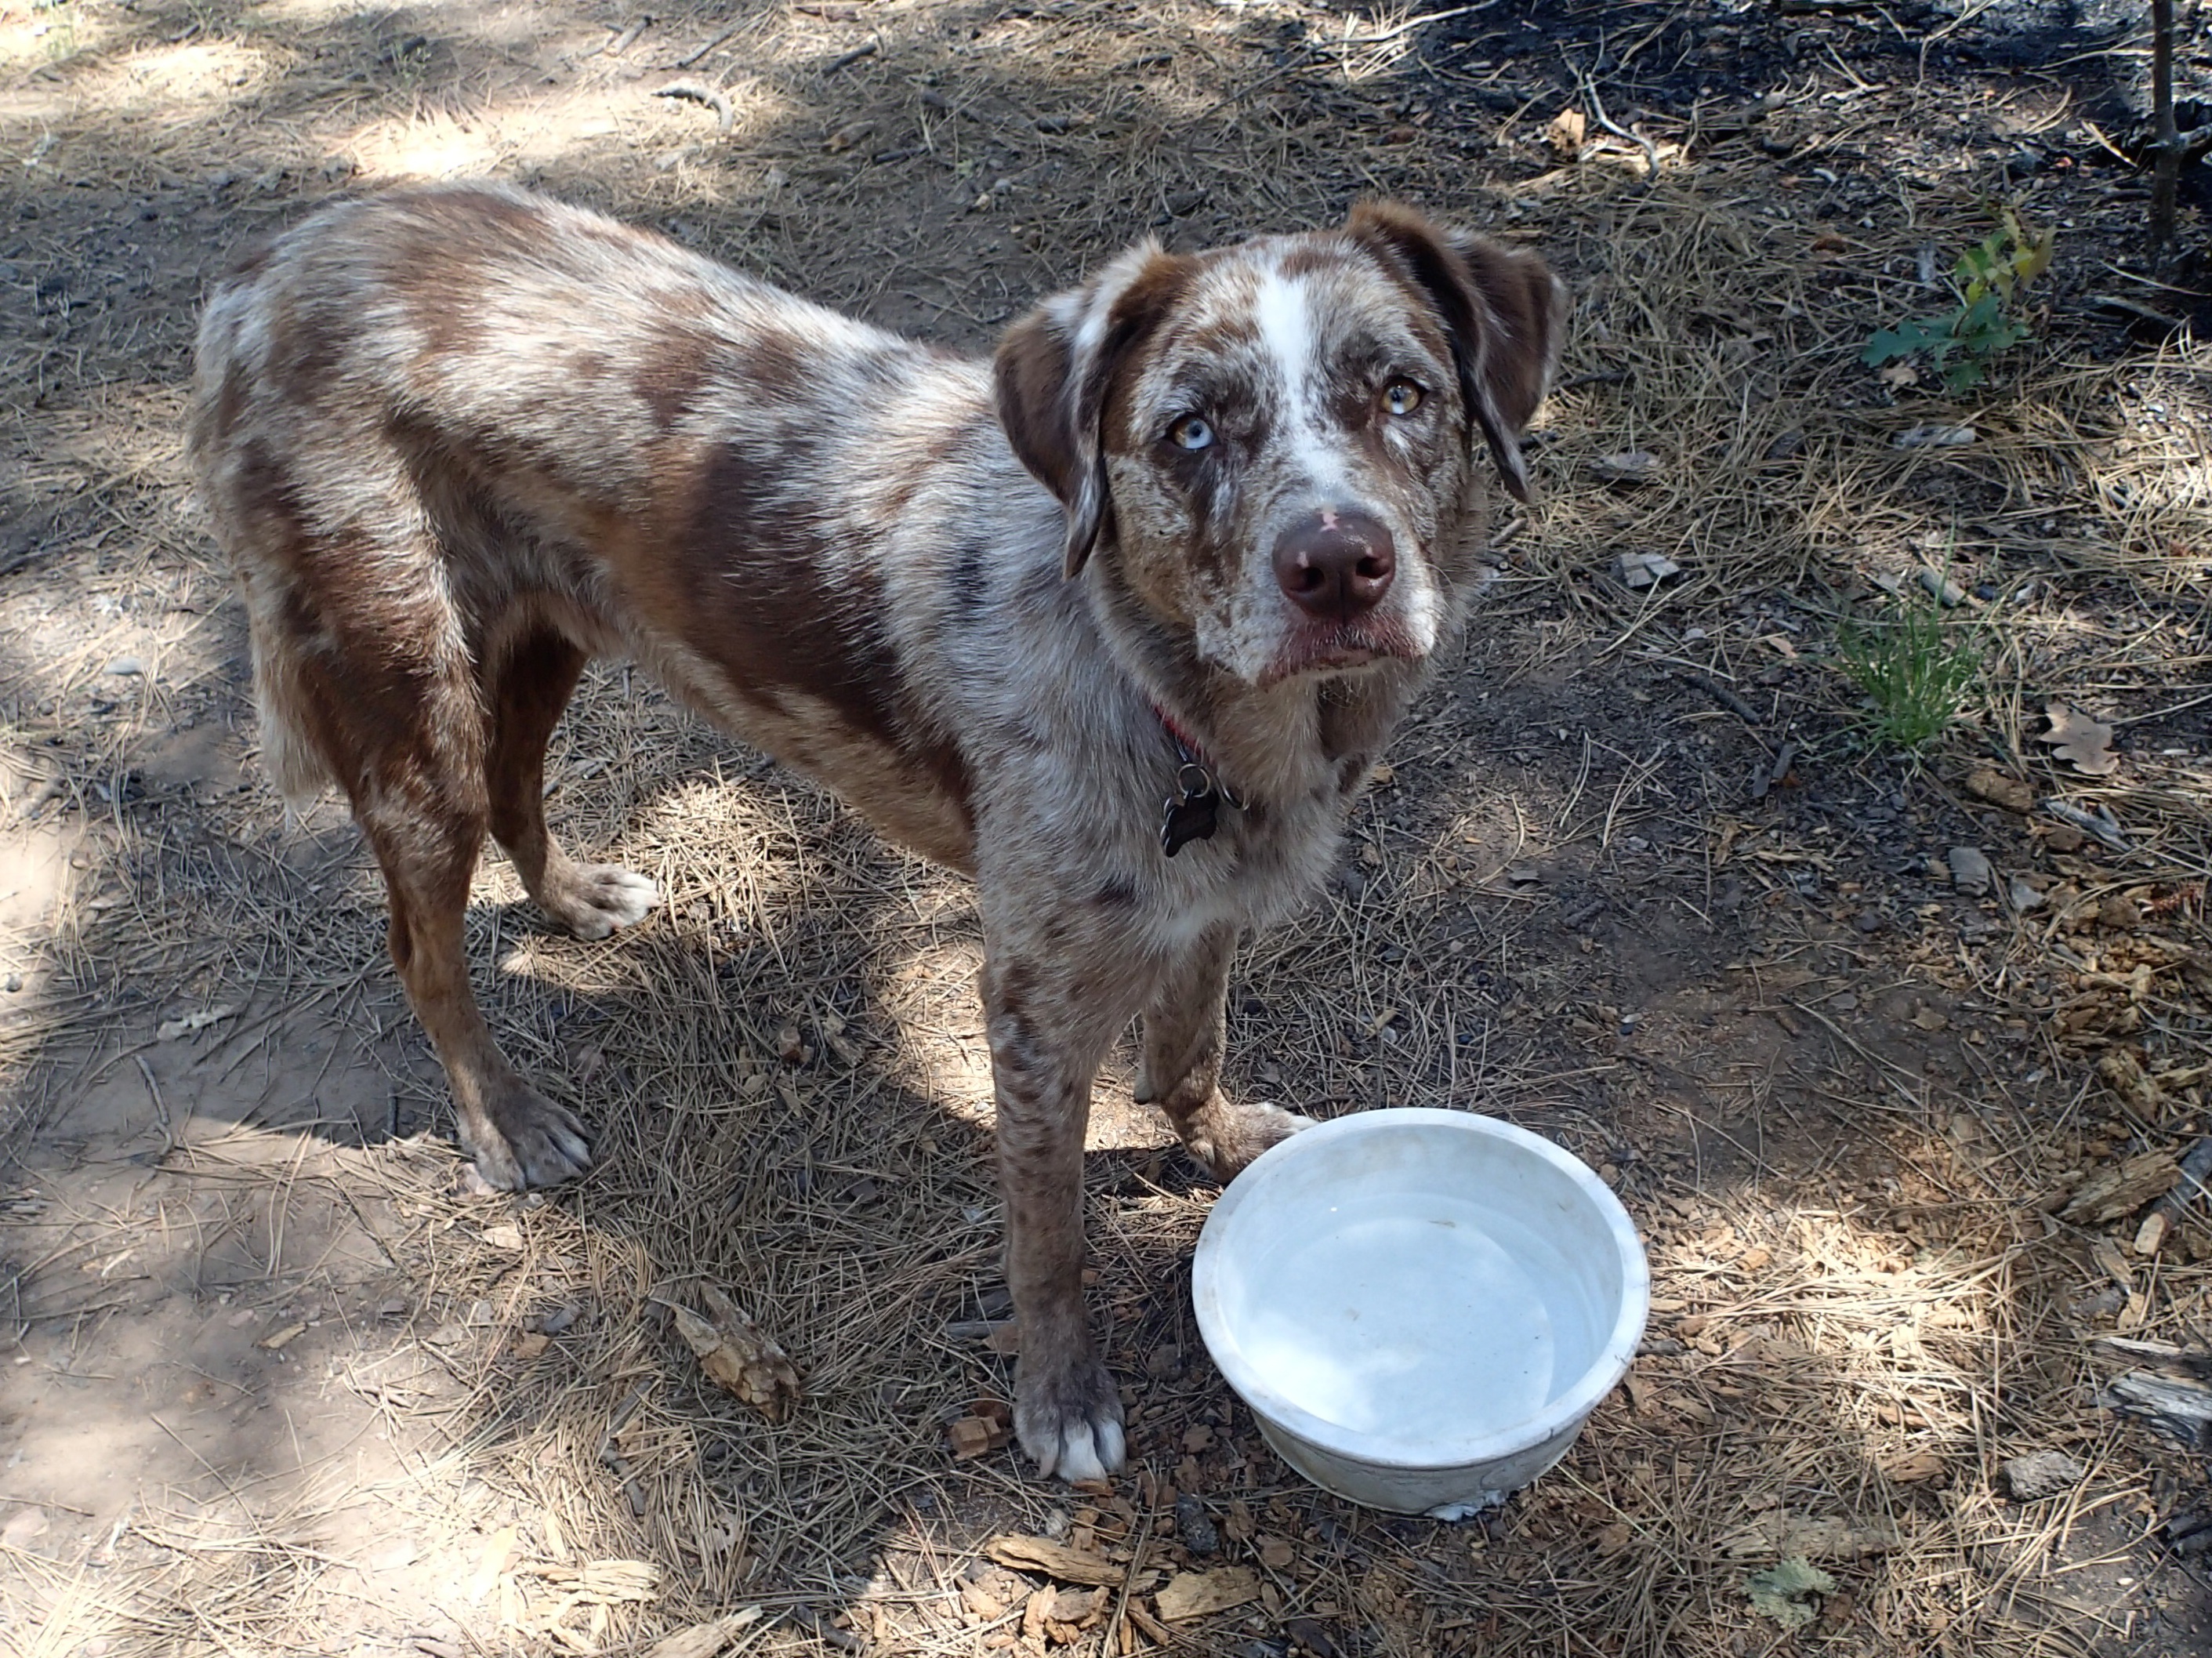
dog, mammal, vertebrate, felix, street dog, dog like mammal, louisiana catahoula leopard dog